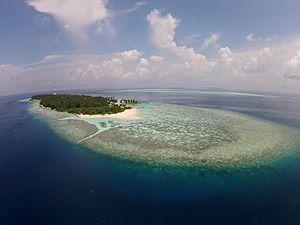
L'atoll Ari est un atoll des Maldives. Ses 14 819 habitants se répartissent sur 36 des 82 îles qui le composent. Les terres émergées représentent 8,3 km² sur les 2 271,75 km² de superficie totale de l'atoll, lagon inclus.